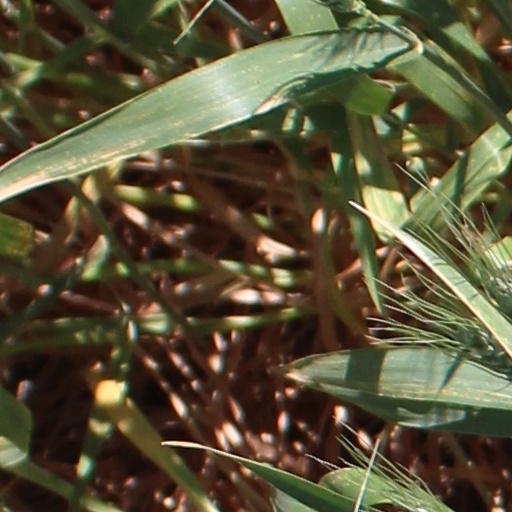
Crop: wheat